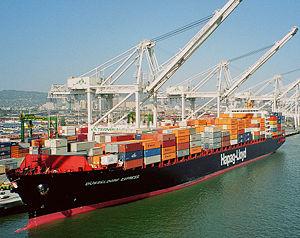
Hapag-Lloyd est le cinquième armateur mondial de transport maritime en conteneurs. Son siège social est à Hambourg.